Question: Please indicate a possible affordance area of the knife that can be used for holding
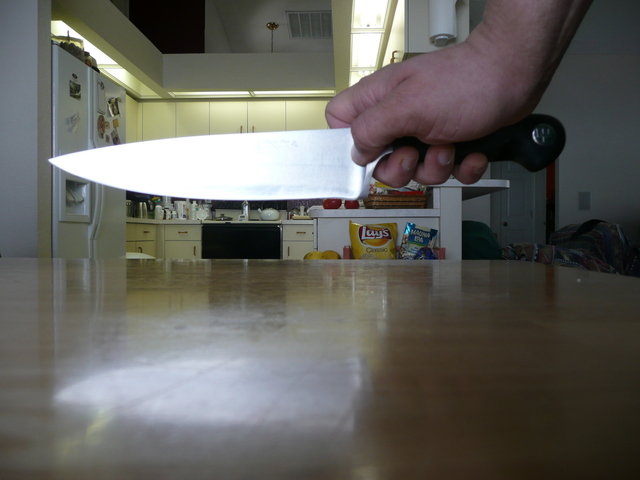
Answer: [375.942, 106.838, 575.942, 174.424]